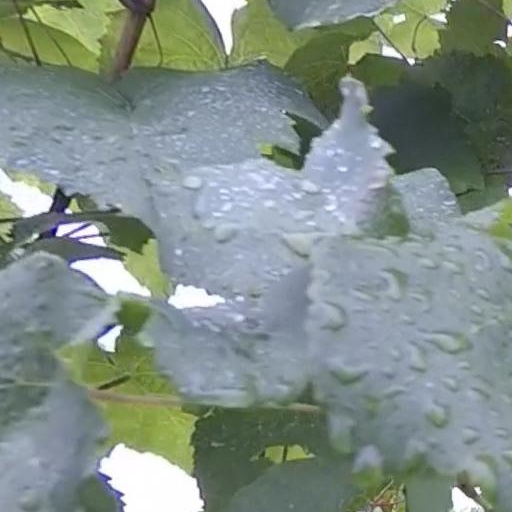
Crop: grape